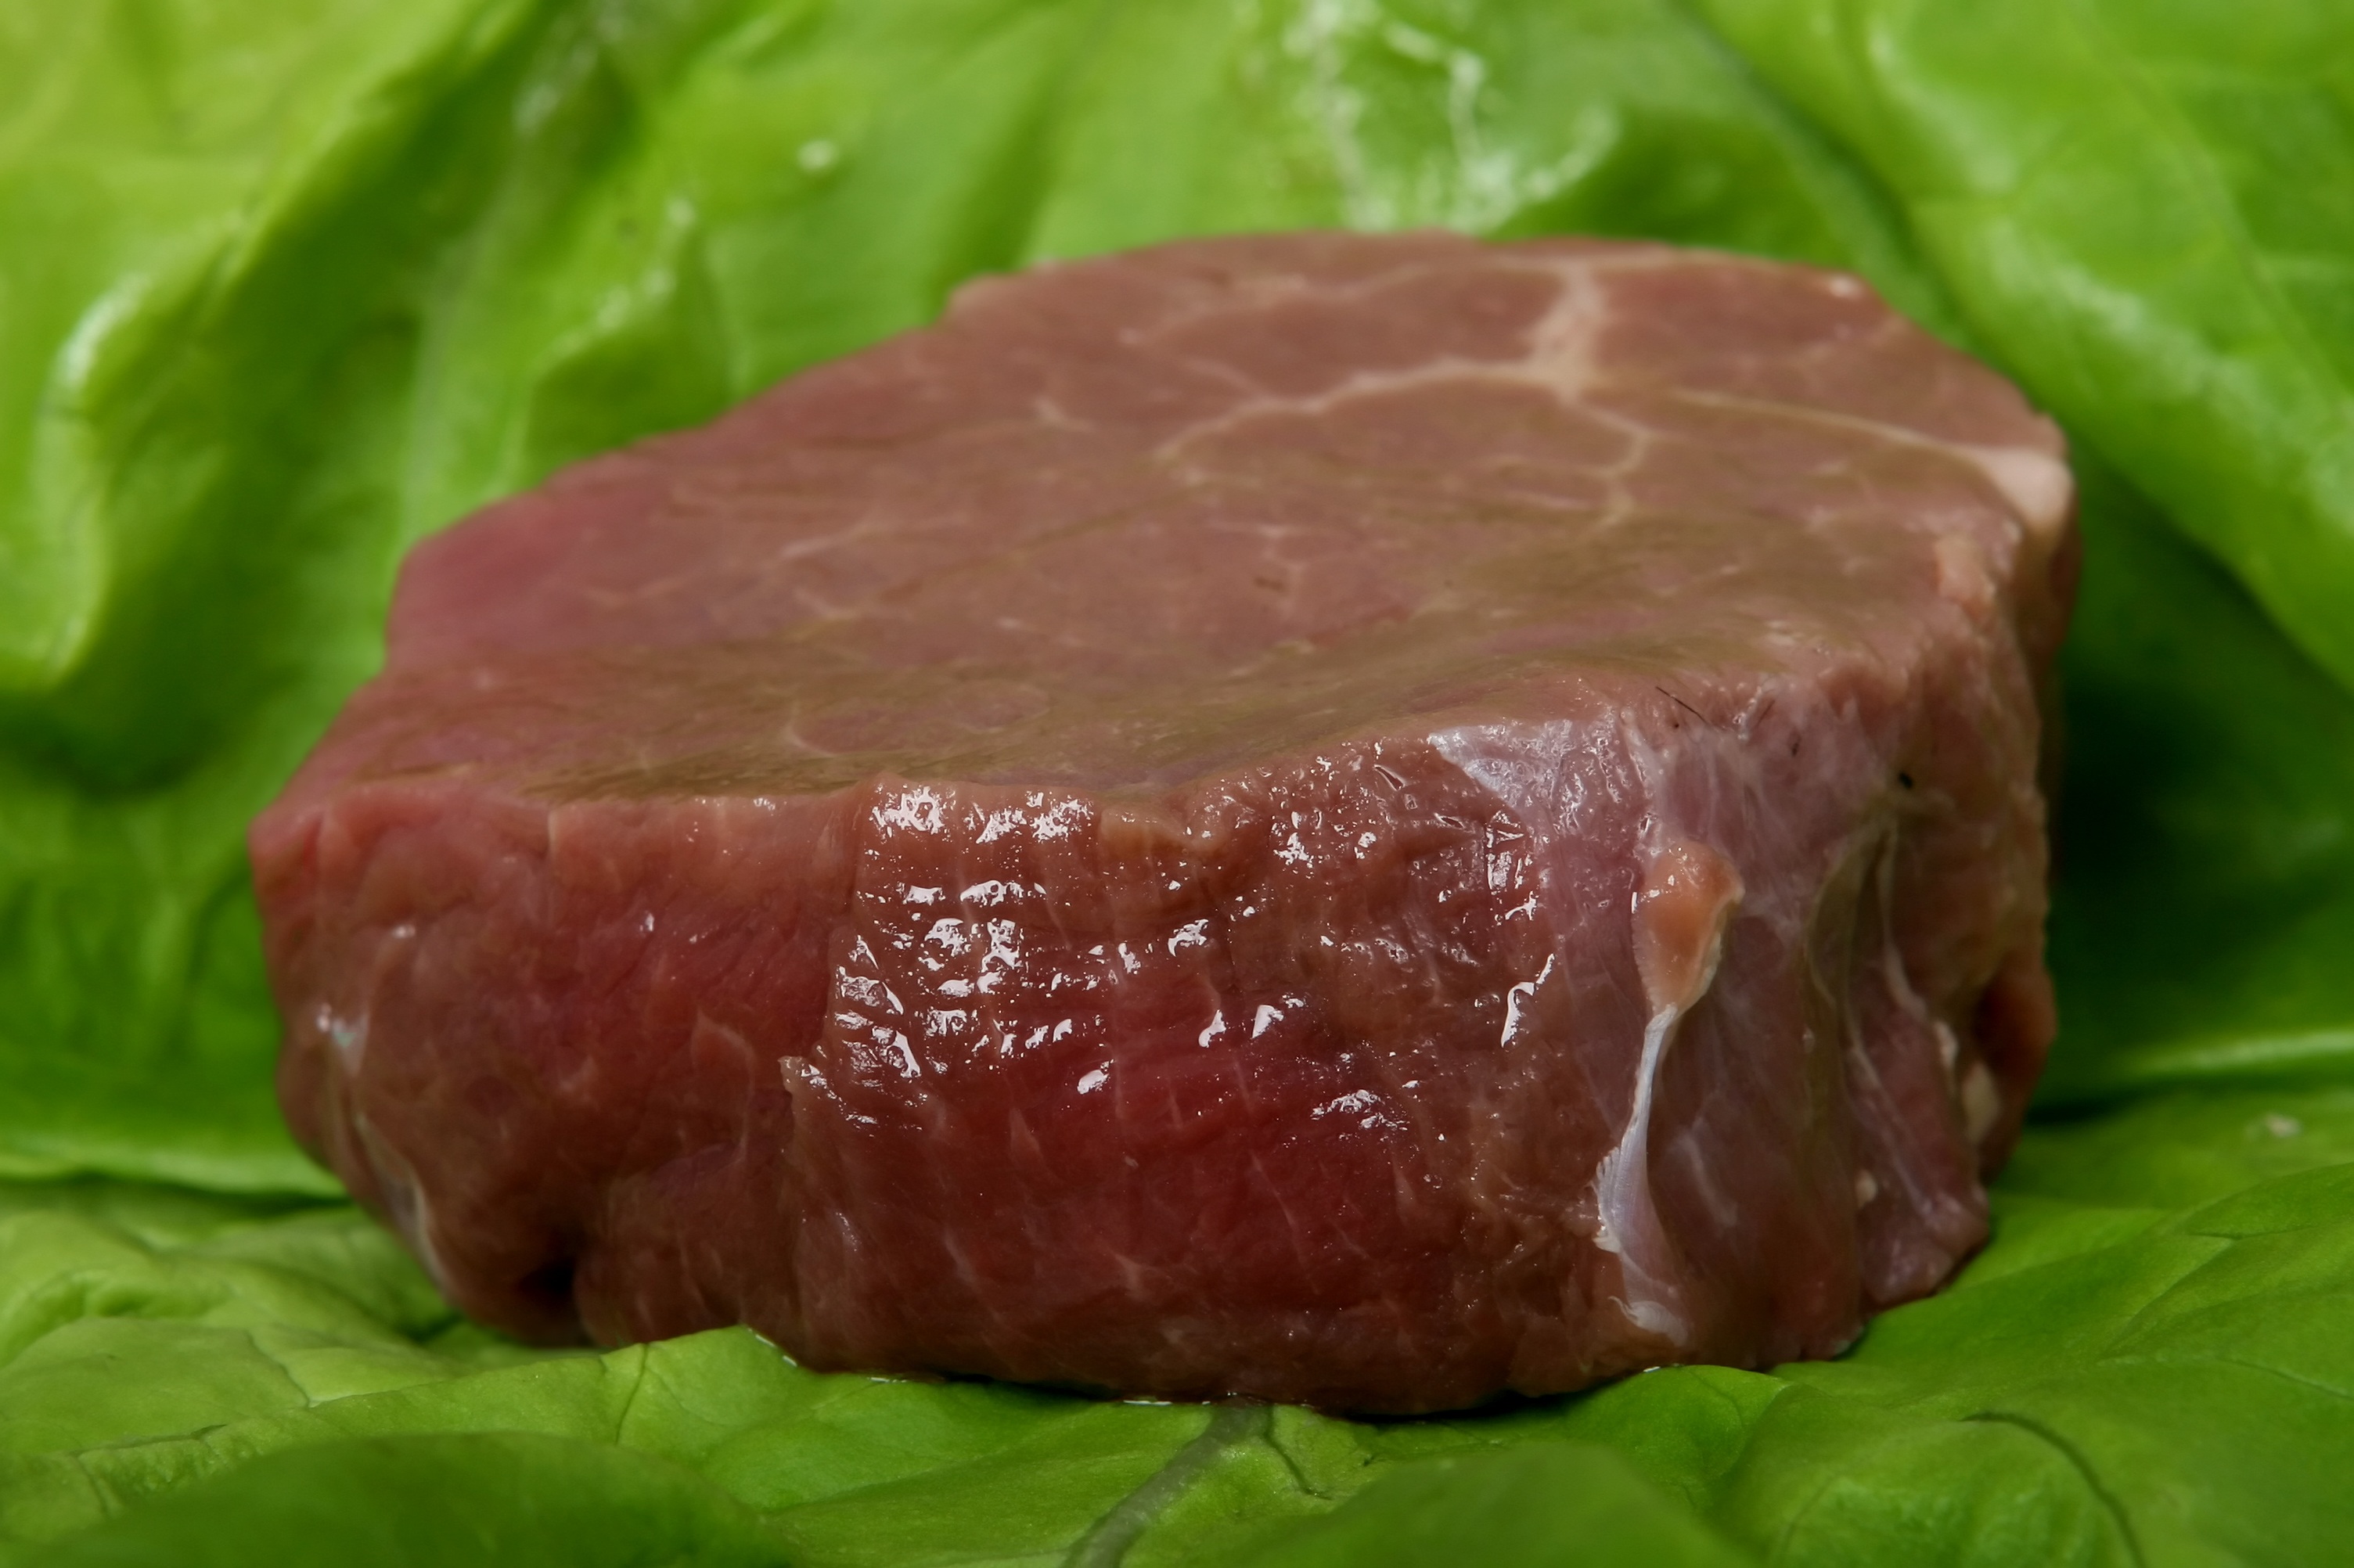
restaurant, isolated, leg, dish, food, green, red, cooking, produce, natural, fresh, weight, colorful, groceries, healthy, meat, lunch, pork, cuisine, beef, health, cookery, steak, lettuce, lamb, salty, blood, garnish, nutrition, dinner, raw, bloody, good, mutton, loss, catering, diet, starter, rare, organic, supper, fillet, protein, dieting, sirloin, venison, rump, red meat, nourishing, beef tenderloin, rib eye steak, roast beef, animal source foods, kobe beef, sirloin steak, kassler, wholesome, mince